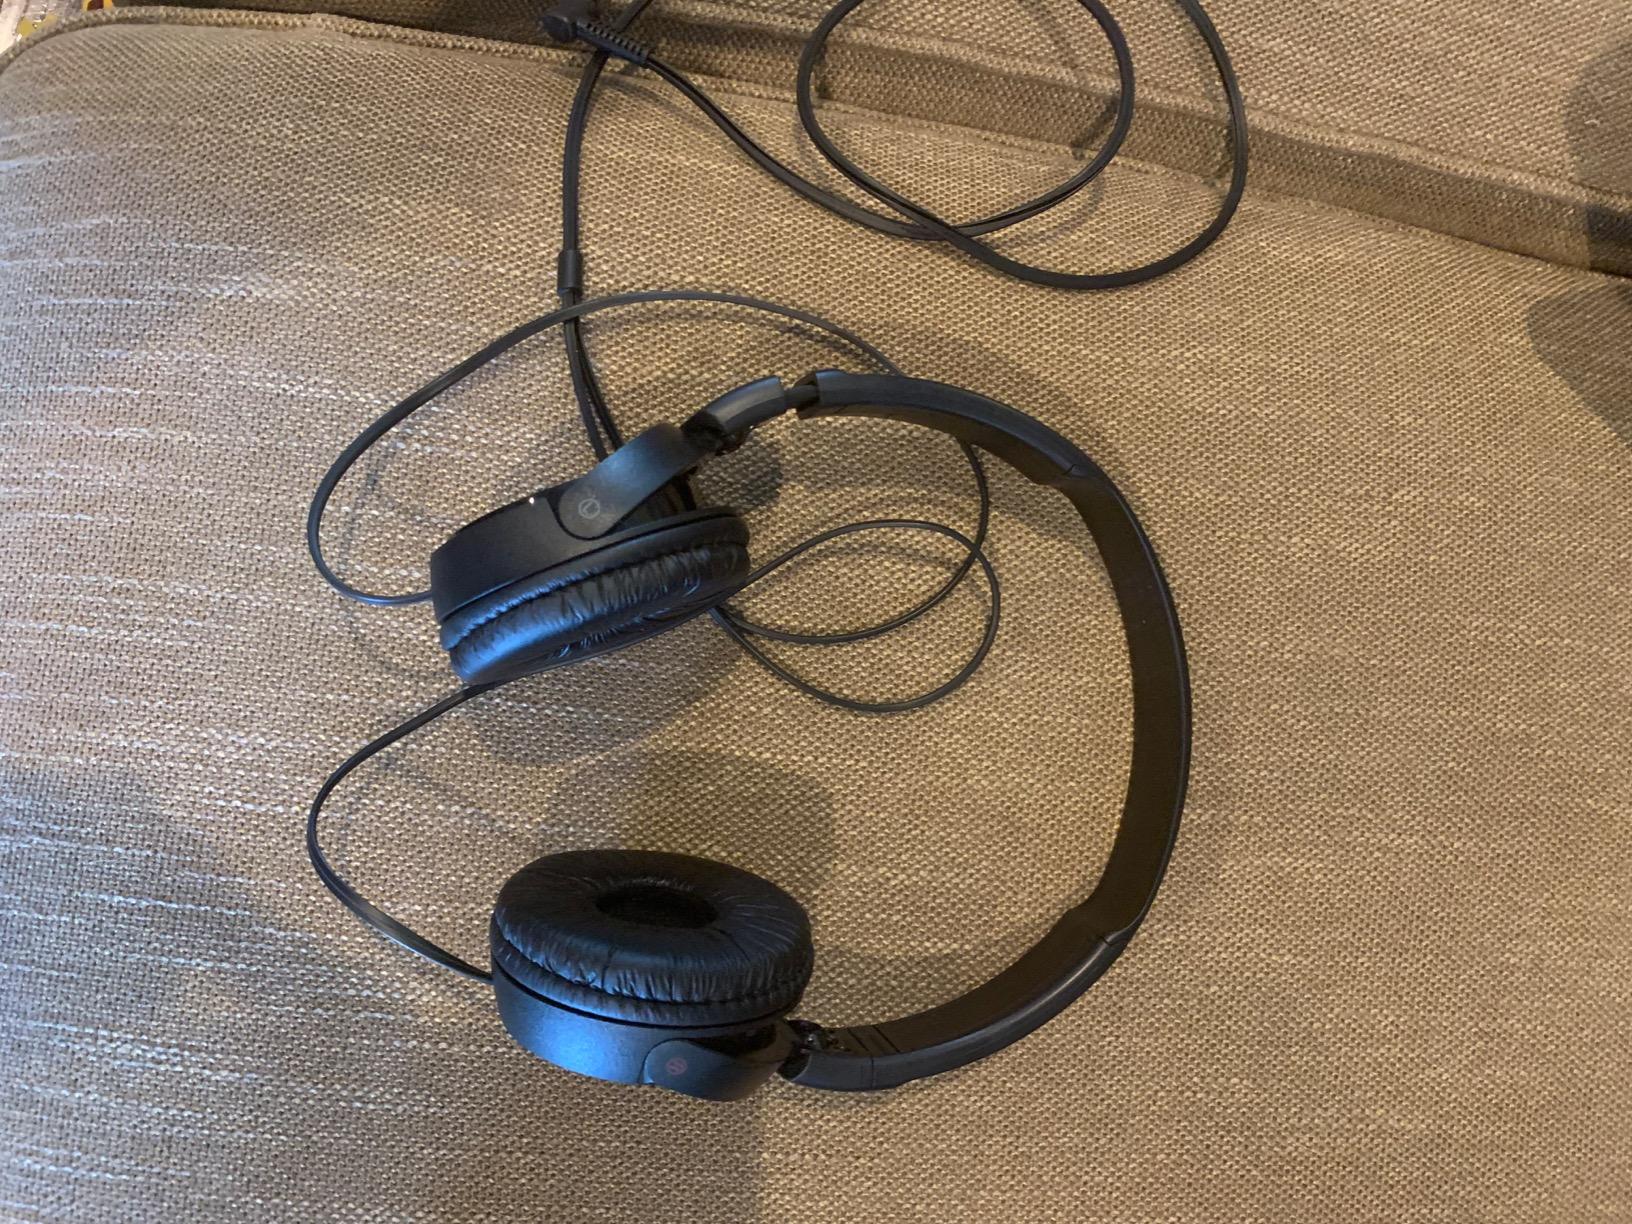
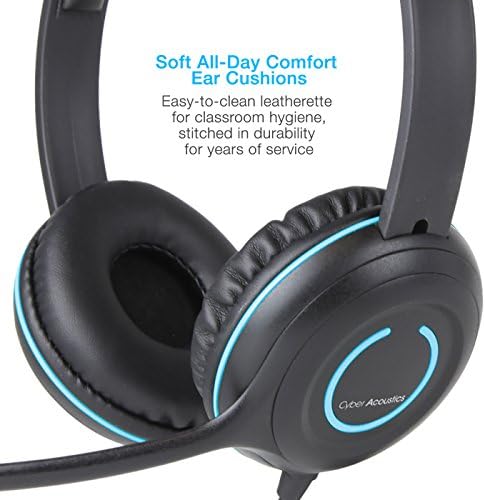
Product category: headphones
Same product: no